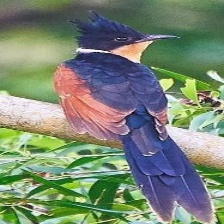
Species: CHESTNUT WINGED CUCKOO
Scientific name:  CLAMATOR COROMANDUS